Aaron Alexandre

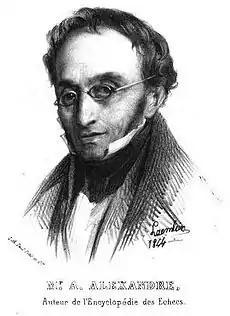
Aaron Alexandre portrayed by Alexandre Laemlein (1844)

Aaron (Albert) Alexandre (around 1765/68 in Hohenfeld, Franconia – 16 November 1850 in London, England) was a German–French–English chess player and writer.